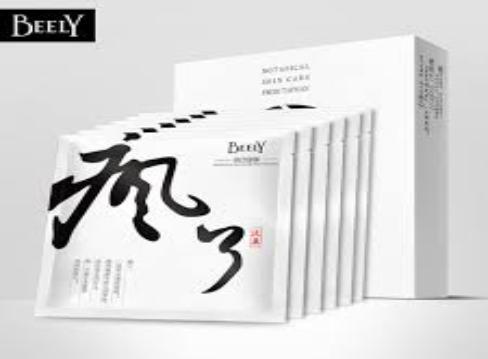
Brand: BEELY
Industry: Necessities